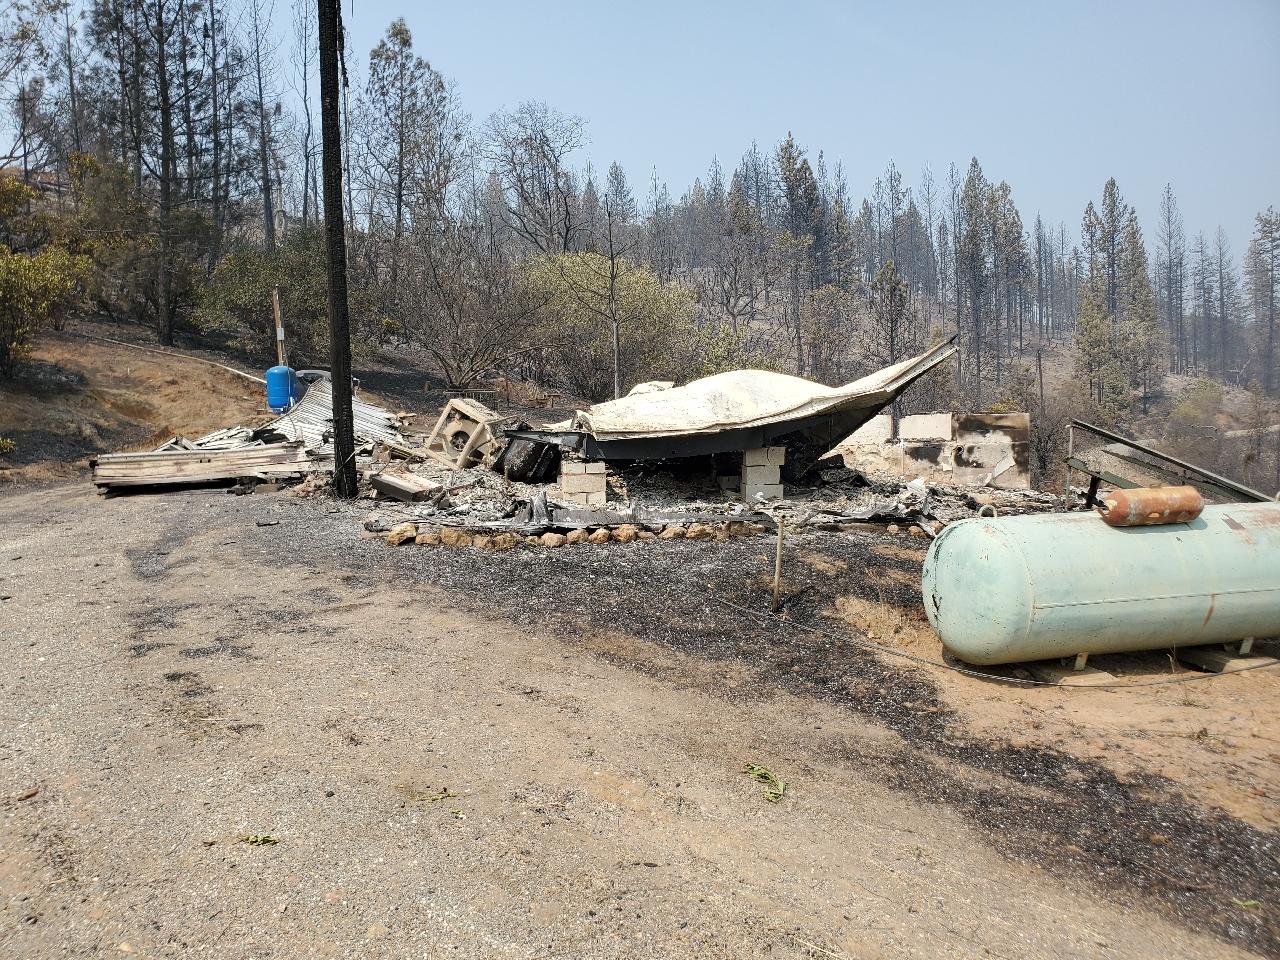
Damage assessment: destroyed